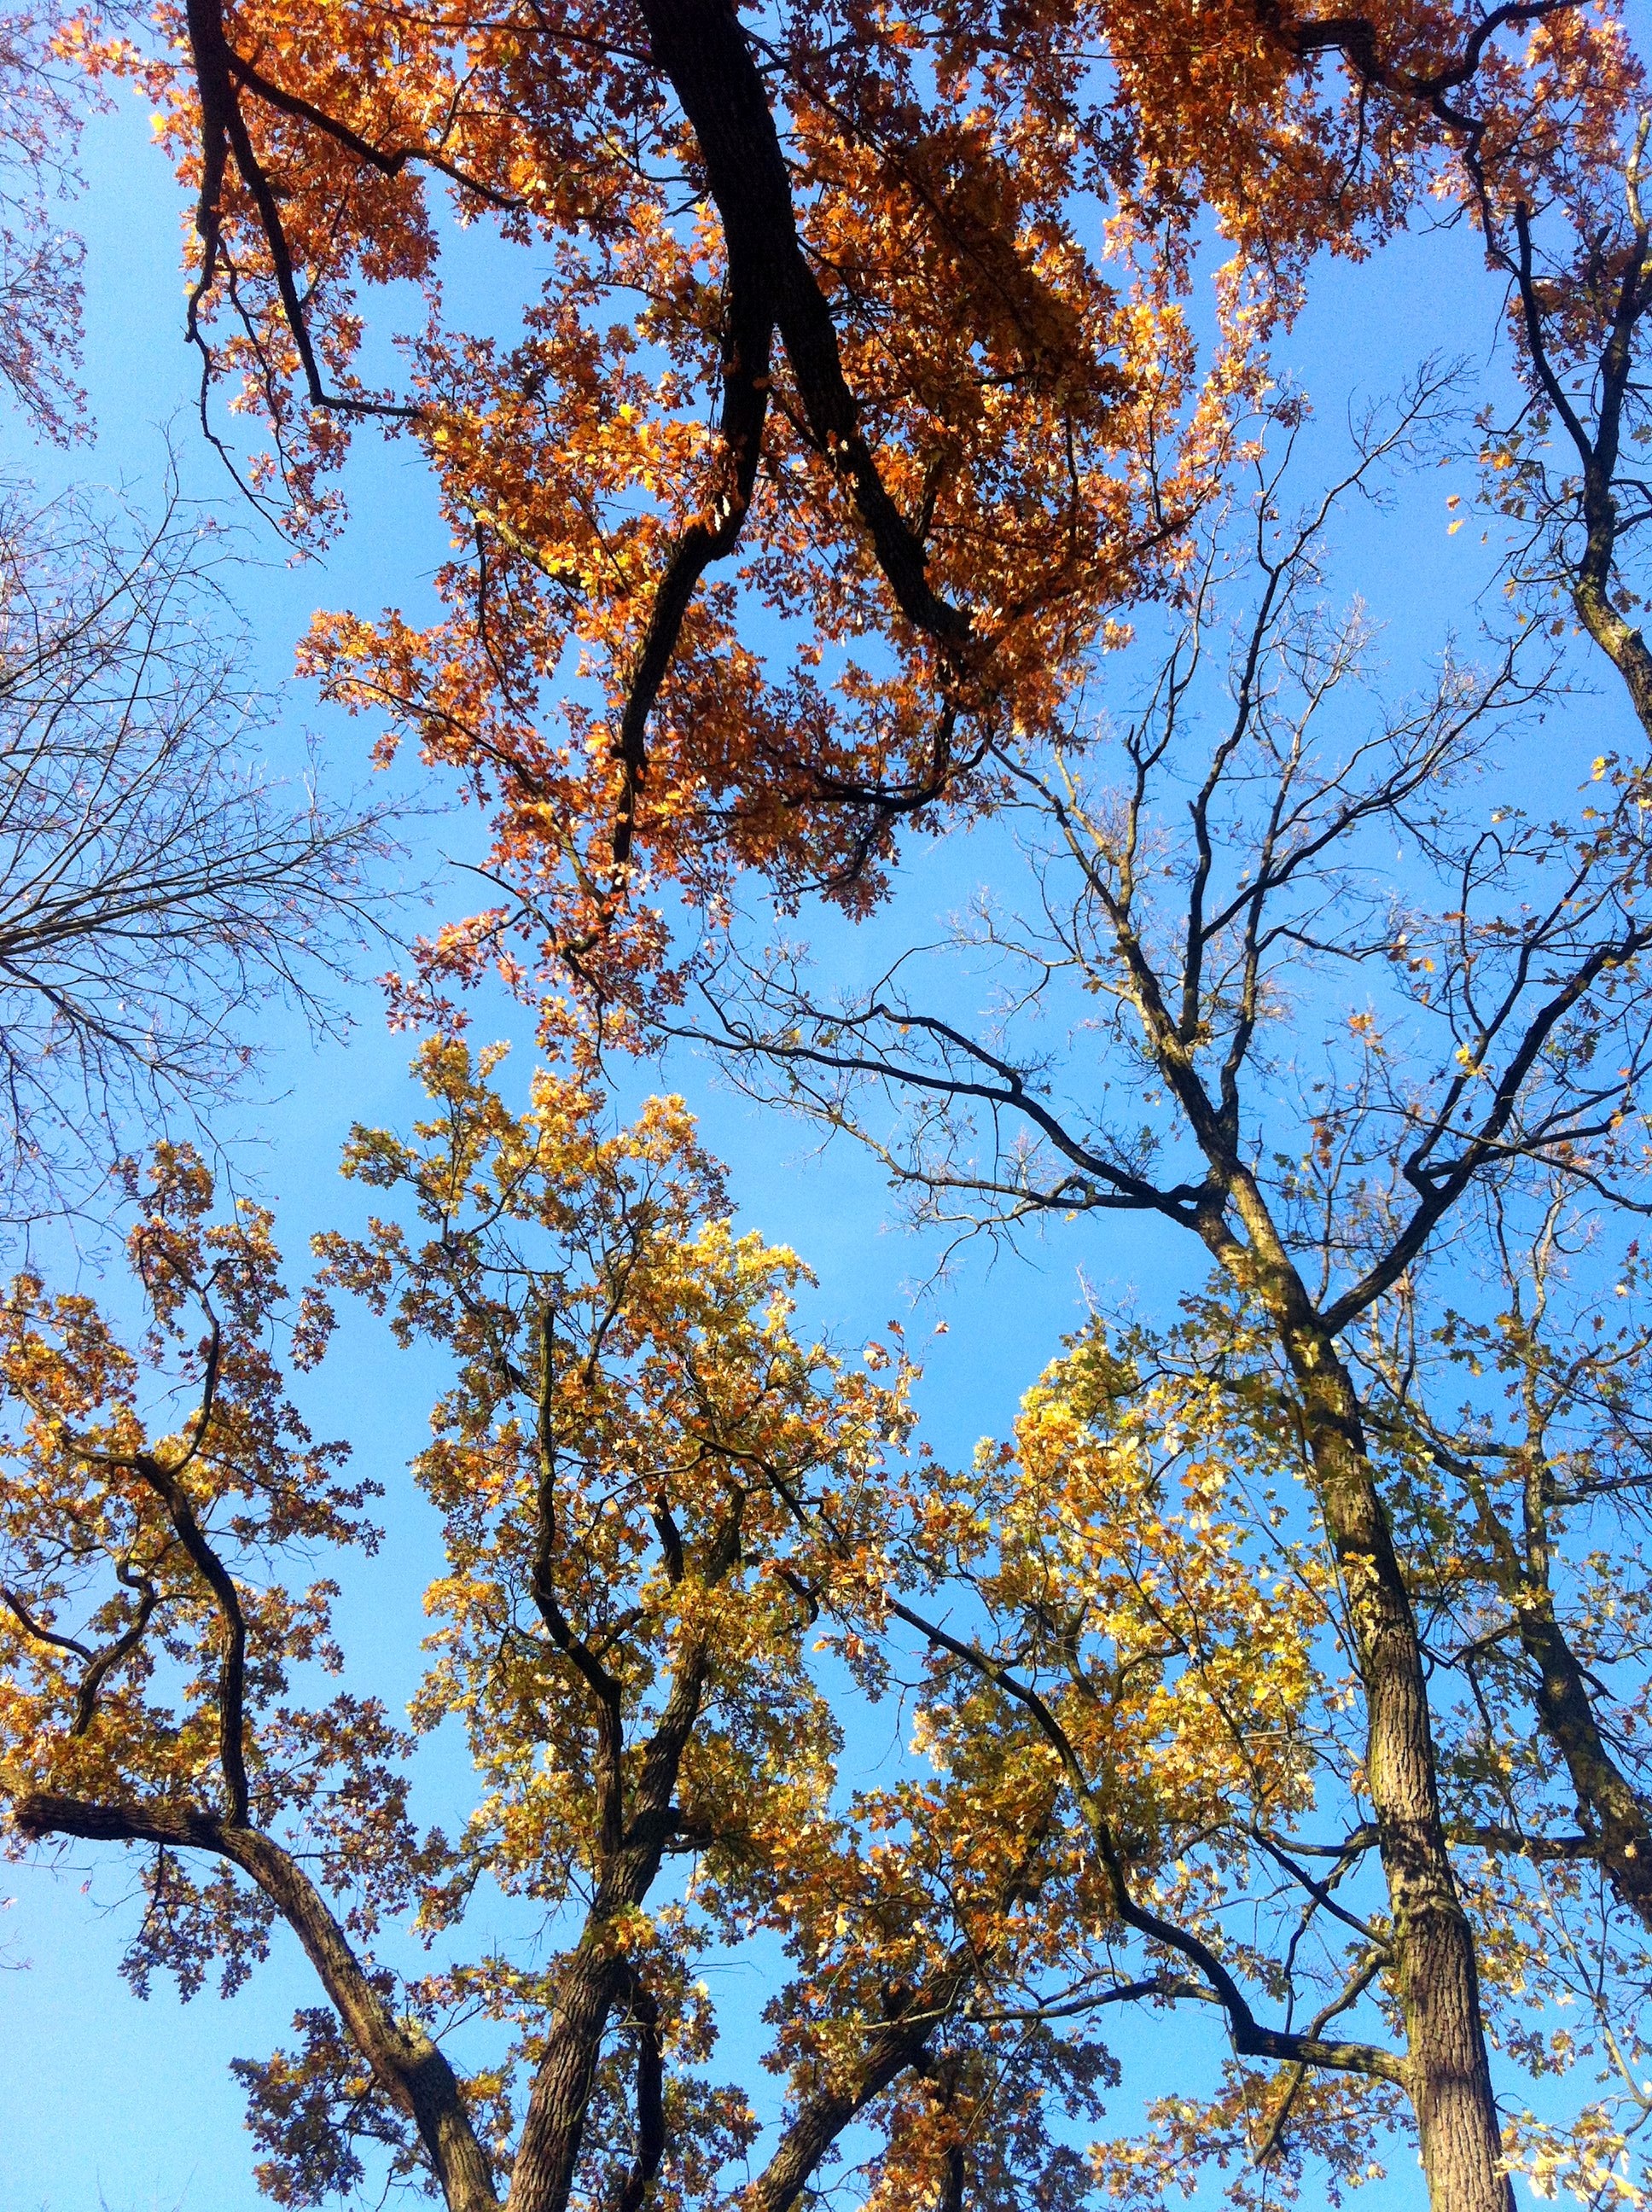
tree, branch, blossom, plant, sky, sunlight, leaf, flower, autumn, season, blue sky, deciduous, fall foliage, deciduous trees, flowering plant, autumn trees, woody plant, land plant, oak in autumn